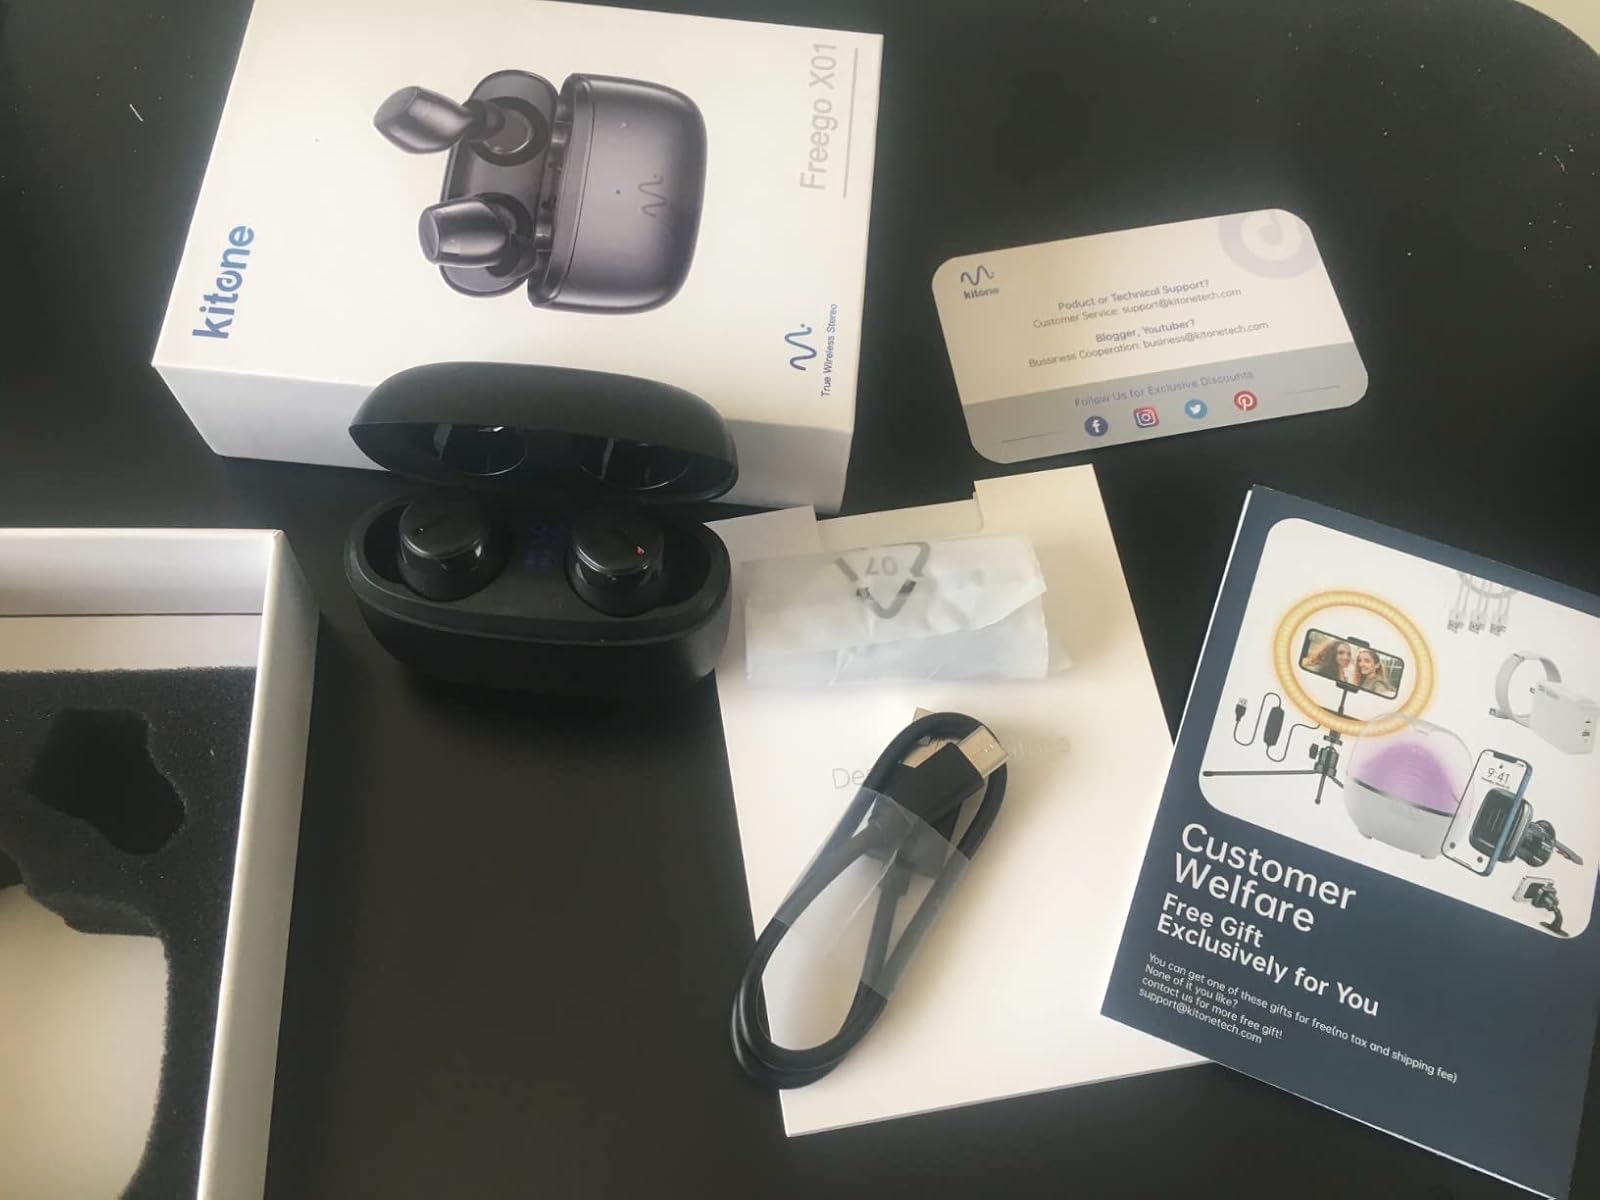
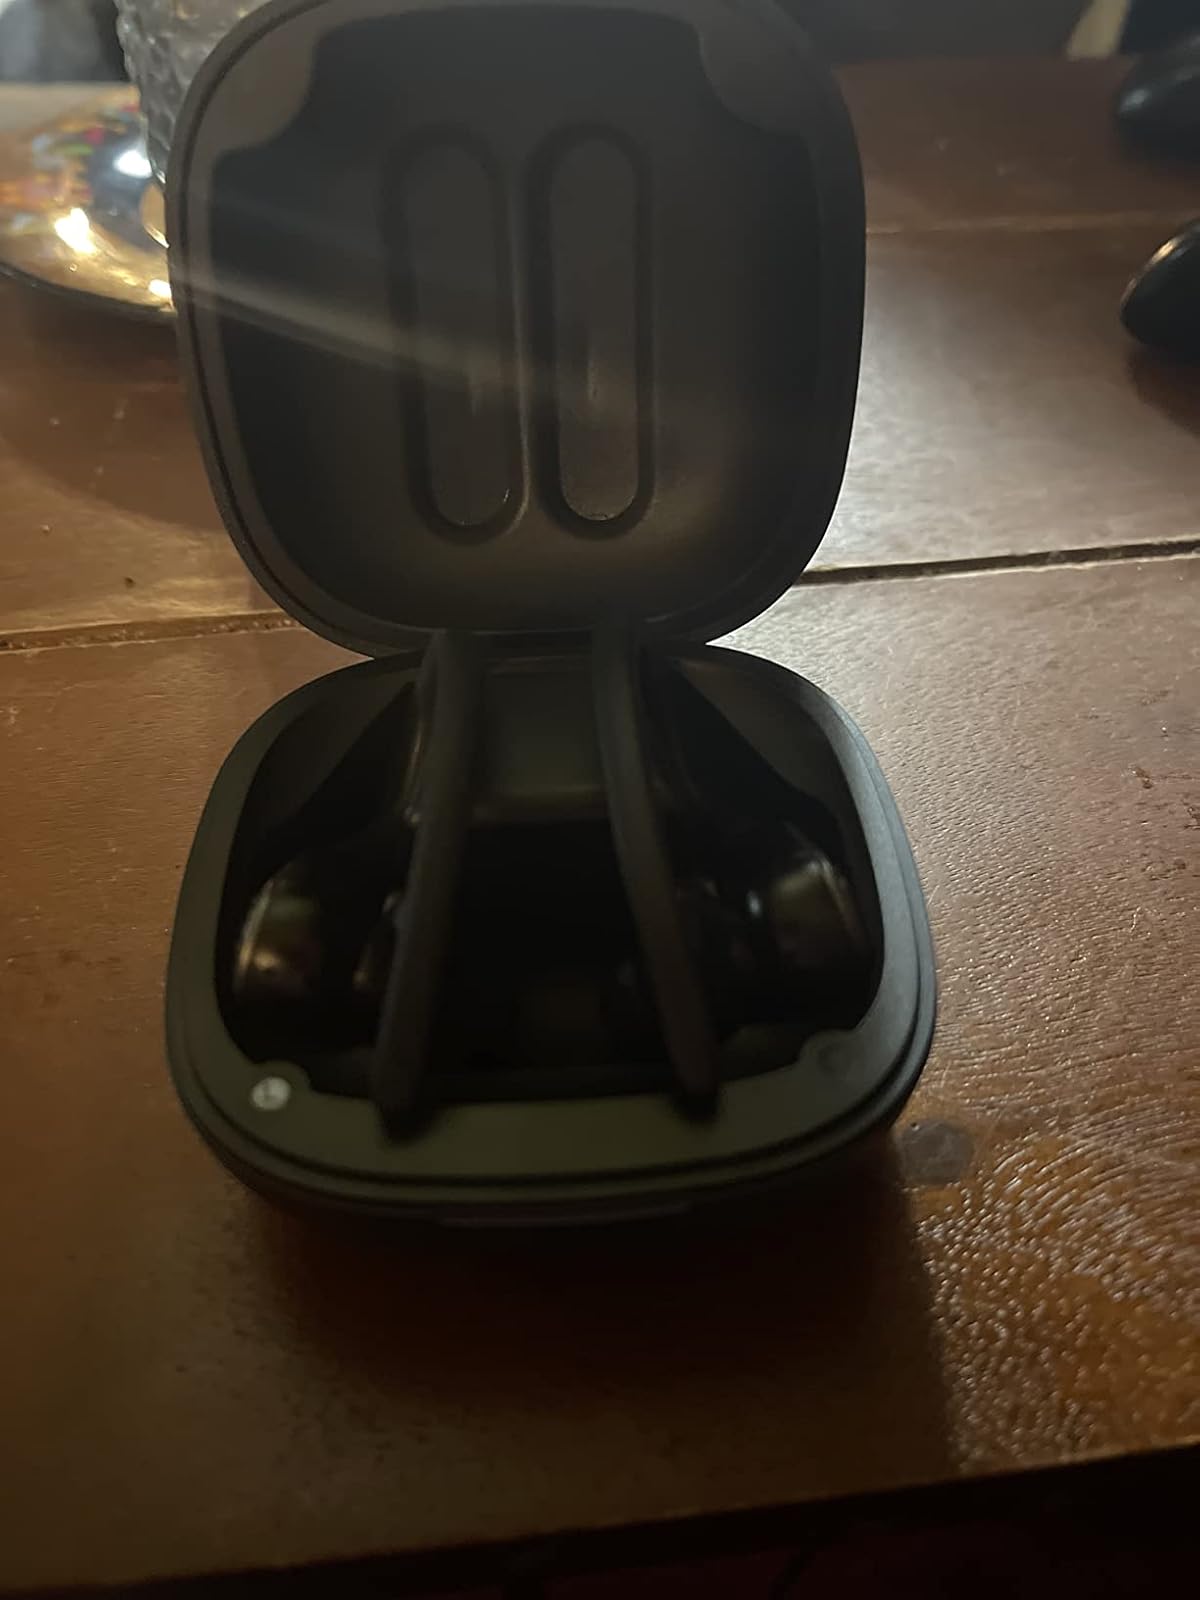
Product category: earbuds
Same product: no